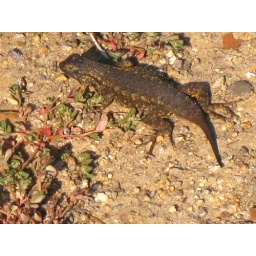
&amp;lt; lives in a canyon right behind this building